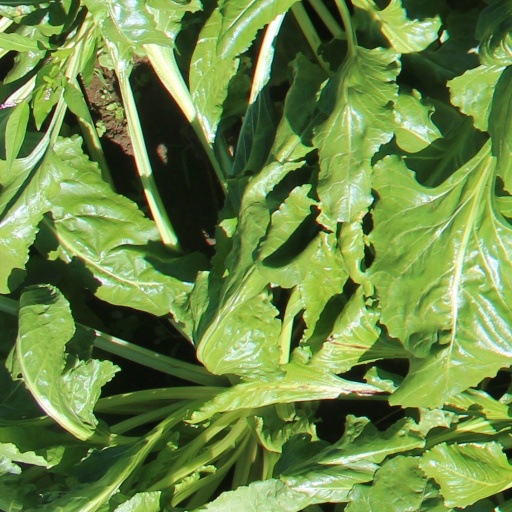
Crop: sugar beet